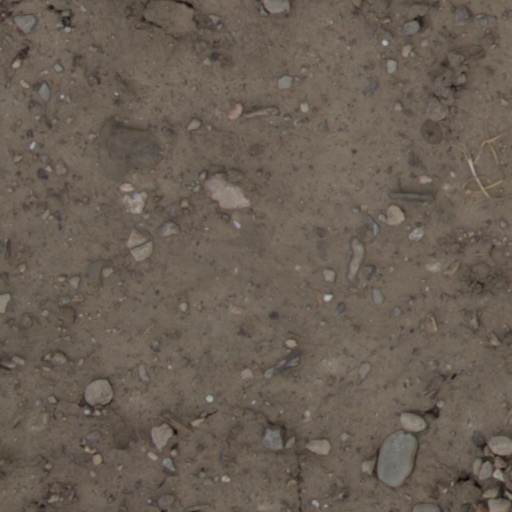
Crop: wheat